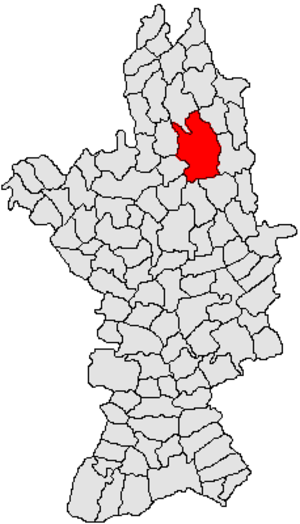
Scornicești est une ville roumaine du județ d'Olt, dans la région historique de Valachie et dans la région de développement du Sud-ouest.